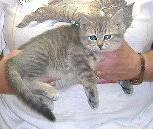
cat